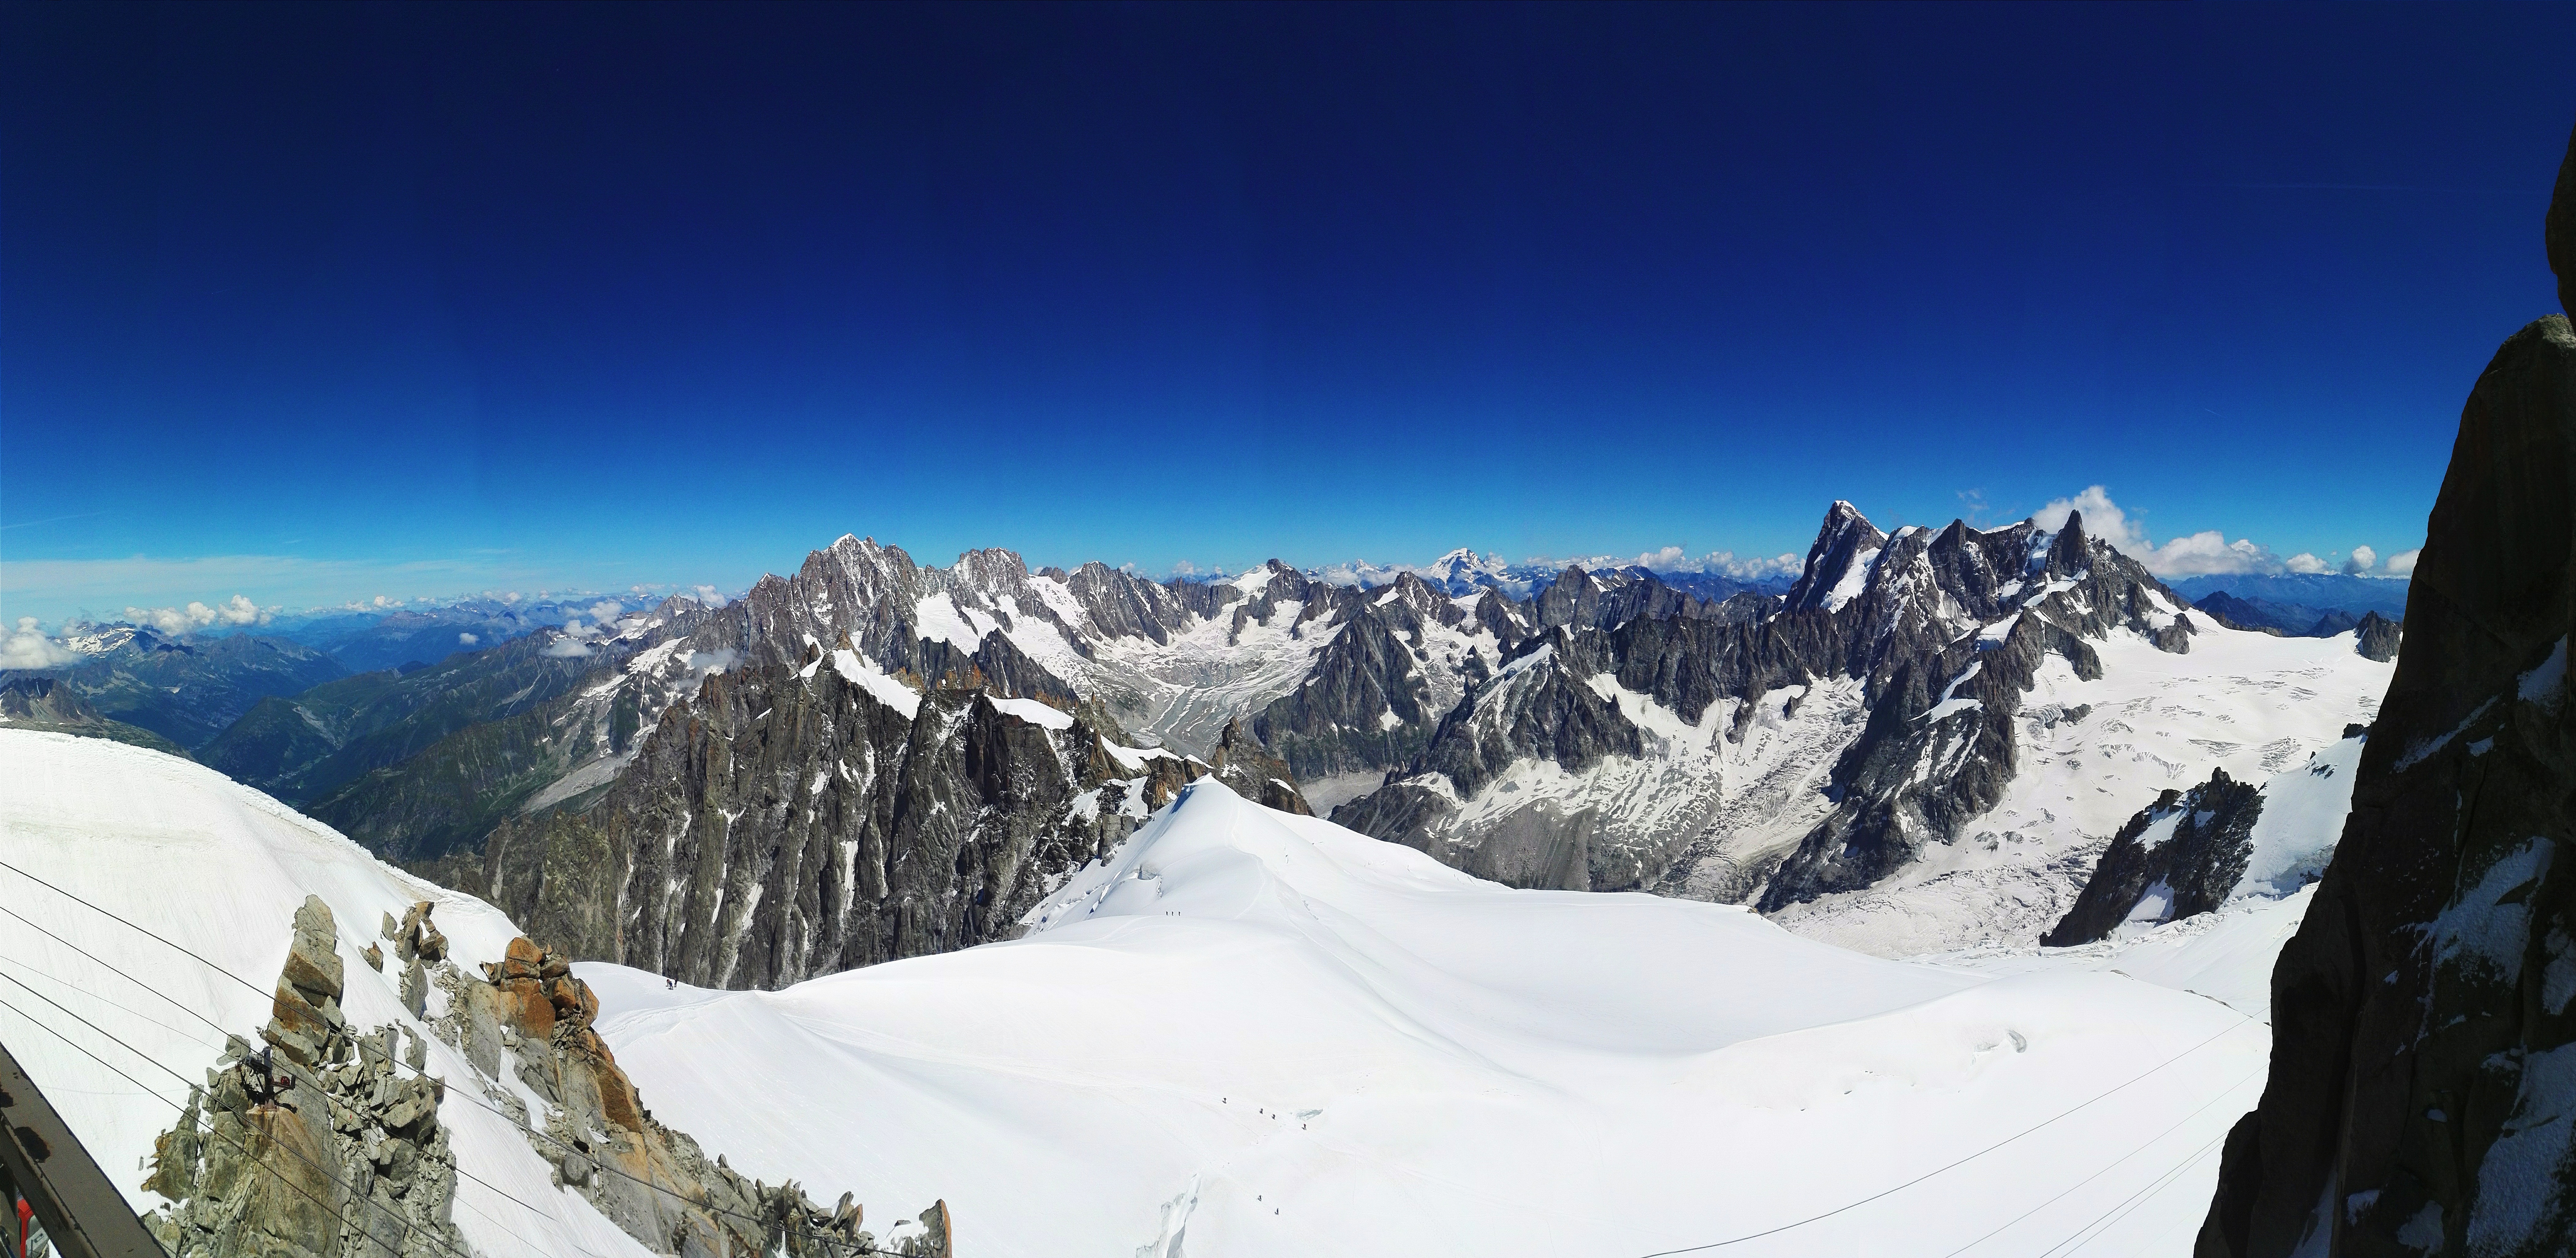
mountain, snow, winter, adventure, mountain range, weather, season, ridge, summit, mountaineering, winter sport, alps, cirque, piste, landform, ski touring, ski mountaineering, mountainous landforms, geological phenomenon